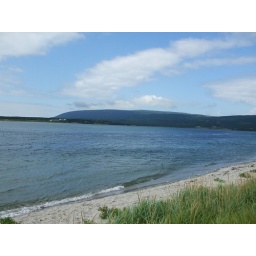
yes...I got shells and rocks (and sand in my drawers too!) LOL